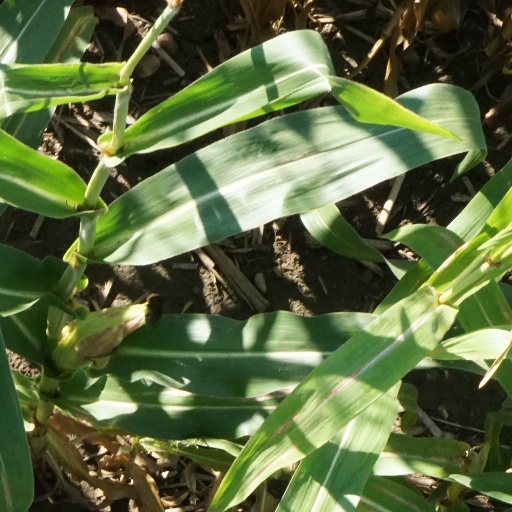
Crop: maize; corn